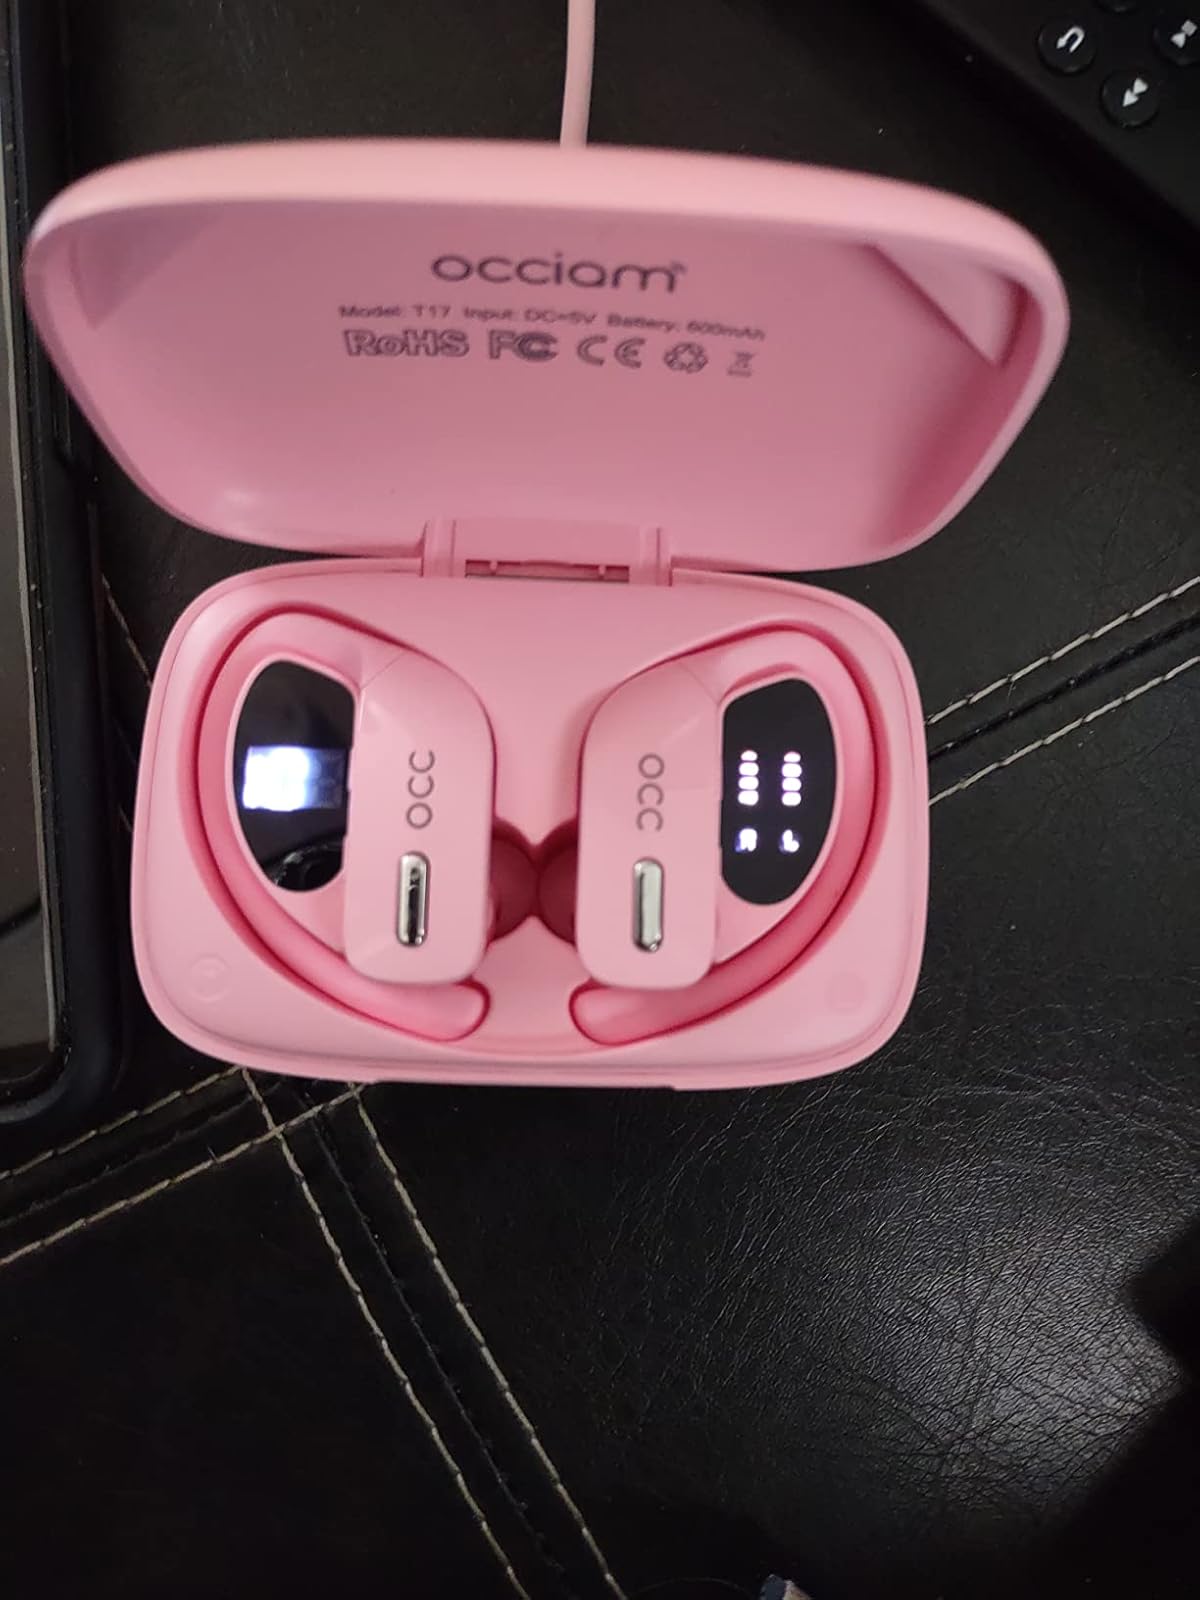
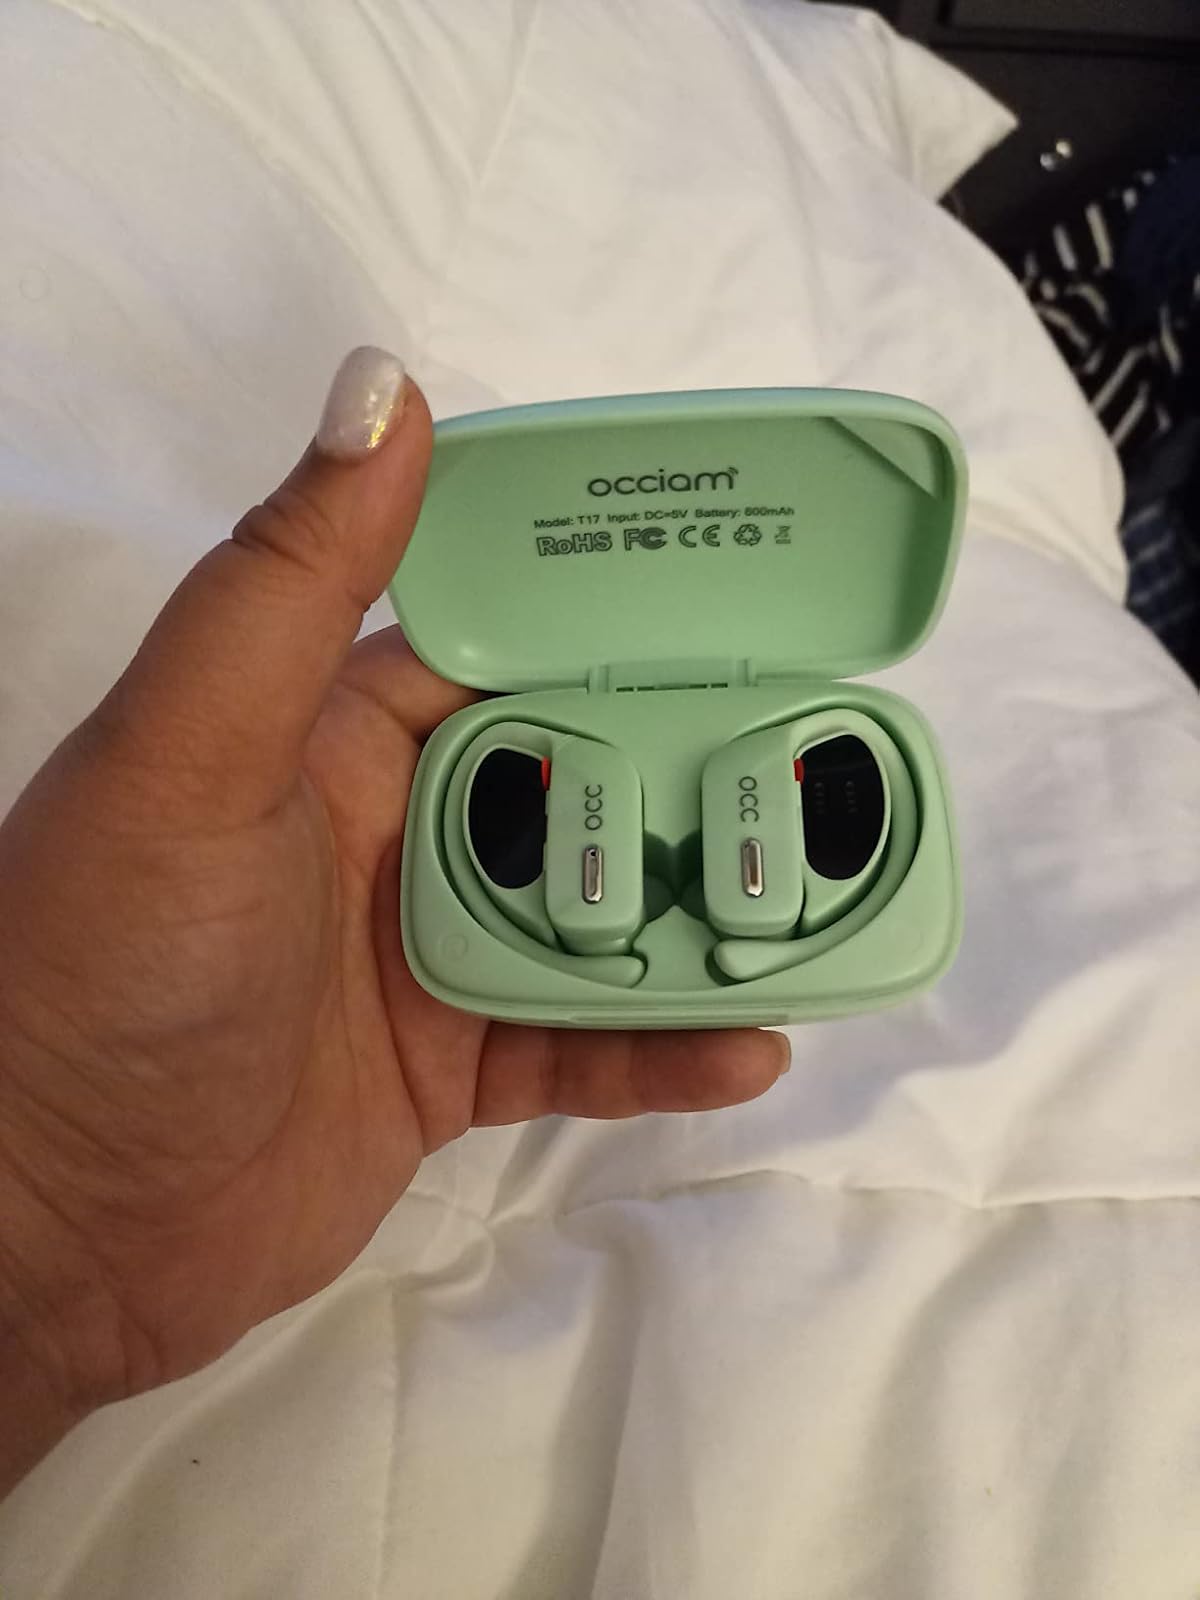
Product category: earbuds
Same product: no